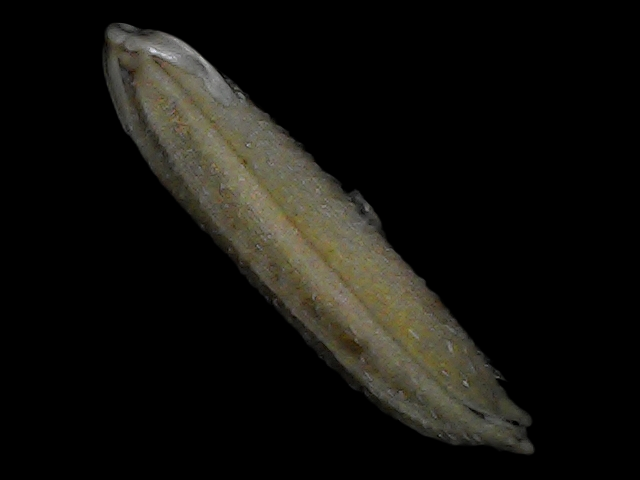
Rice variety: Bd87